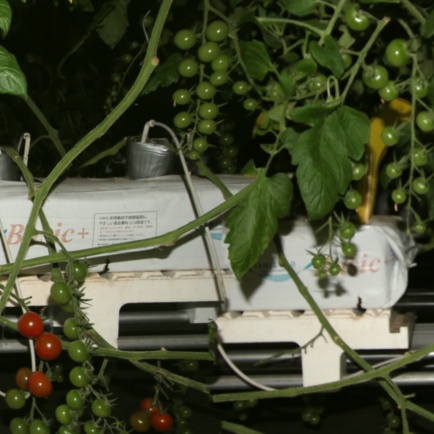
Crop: tomato